United States Secret Service

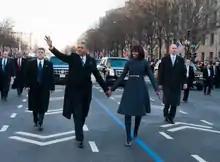
Secret Service agents protecting President Obama and First Lady Michelle Obama

As of 2010, the service had over 6,500 employees: 3,200 Special Agents, 1,300 Uniformed Division Officers, and 2,000 technical and administrative employees. Special agents serve on protective details and investigate financial, cyber, and homeland security-related crimes.